Second Balkan War

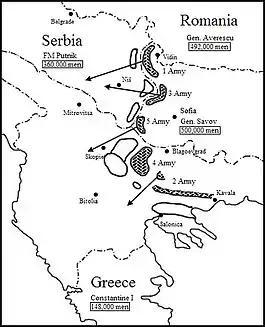
Initial Bulgarian plan of operations

The 1st and 3rd armies (under generals Vasil Kutinchev and Radko Dimitriev respectively) were deployed along the old Serbian-Bulgarian borders, with the 5th Army under general Stefan Toshev around Kyustendil, and the 4th Army under General Stiliyan Kovachev in the Kočani–Radoviš area. The 2nd Army under general Nikola Ivanov was detailed against the Greek army.